Nagata Station (Chiba)

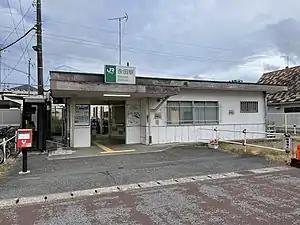
Nagata Station in July, 2022

is a passenger railway station located in the city of Ōamishirasato, Chiba Prefecture Japan, operated by the East Japan Railway Company (JR East).